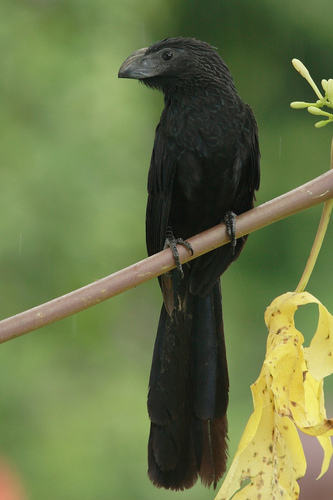
this is an all black bird with a black beak and black feet.
a long black bird with a stubby black beak and a medium sized neck.
this is an all black bird with a long tail feather with a large beak.
this black bird is solid in color with long tail feathers and a slightly rounded beak.
this bird is solid black, including it's eyering and bill.
this bird has wings that are black and has a thick bill
this bird has a belly that is black with a large black bill
this bird has wings that are black and has a thick bill
this bird has a black crown as well as a black rump
this bird has wings that are black and has a thick bill
Species: Groove Billed Ani